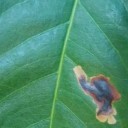
Label: Miner